History of Flagstaff, Arizona

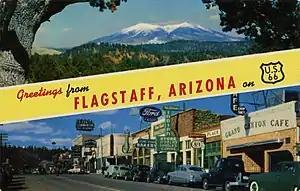
Mountain on top, cityscape on bottom

On January 1, 1900, John Weatherford opened the Weatherford Hotel in Flagstaff. In c. 1900, journalist Sharlot Hall described the houses in Flagstaff as a "third rate mining camp", with bad air and expensive goods. The Babbitts saw the height of their "cattle empire" between 1907 and 1919, with around 100 ranches between Kansas and California funded by the brothers in the 40 years after their arrival in Flagstaff; the brothers are remembered as benevolent, often allowing their partners running the ranches unlimited credit. In 1906, McMillan died; his family had been living in the Bank Hotel, which would soon pass to his son-in-law's family. Weatherford opened the town's first movie theater in 1911; it collapsed under heavy snowfall a few years later, but he soon replaced it with the Orpheum Theater. The Weatherford Hotel and Orpheum Theater are still in use today.